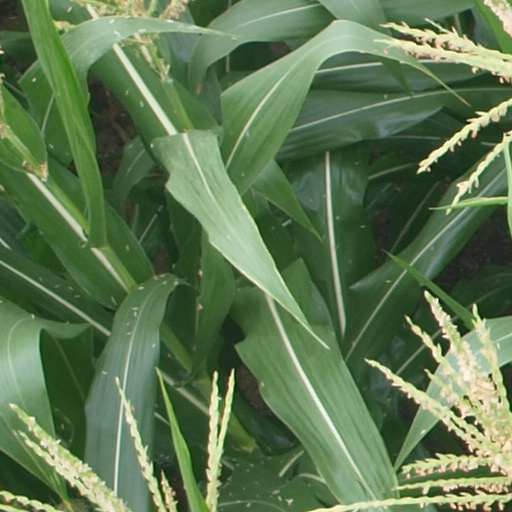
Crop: maize; corn